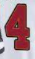
Number: 4